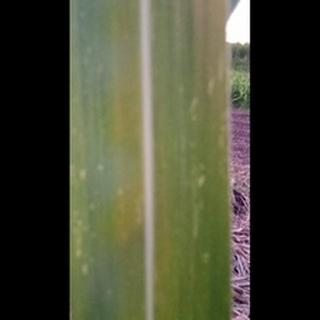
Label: sugarcane_yellow_leaf_disease